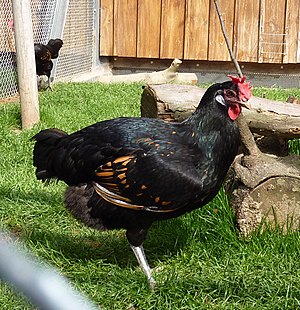
Bergische Kräher / Galleri
Bergischer Kräher er en oldgammel hønserace, der stammer fra det forhenværende tyske Hertugdømmet Berg.